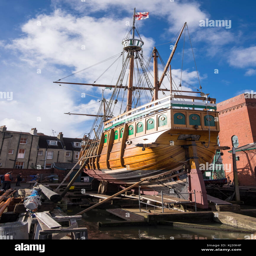
the boat , replica of boat which sailed